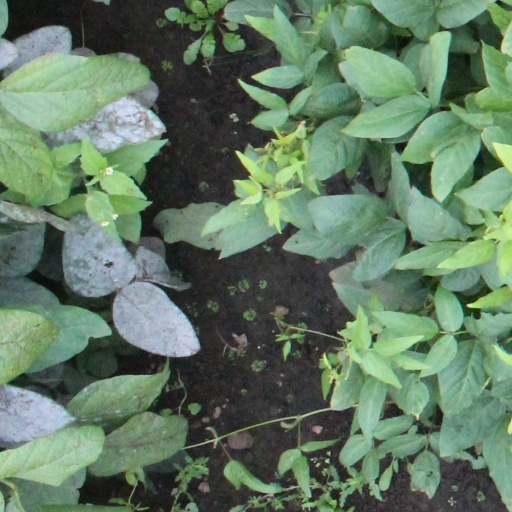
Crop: soybean